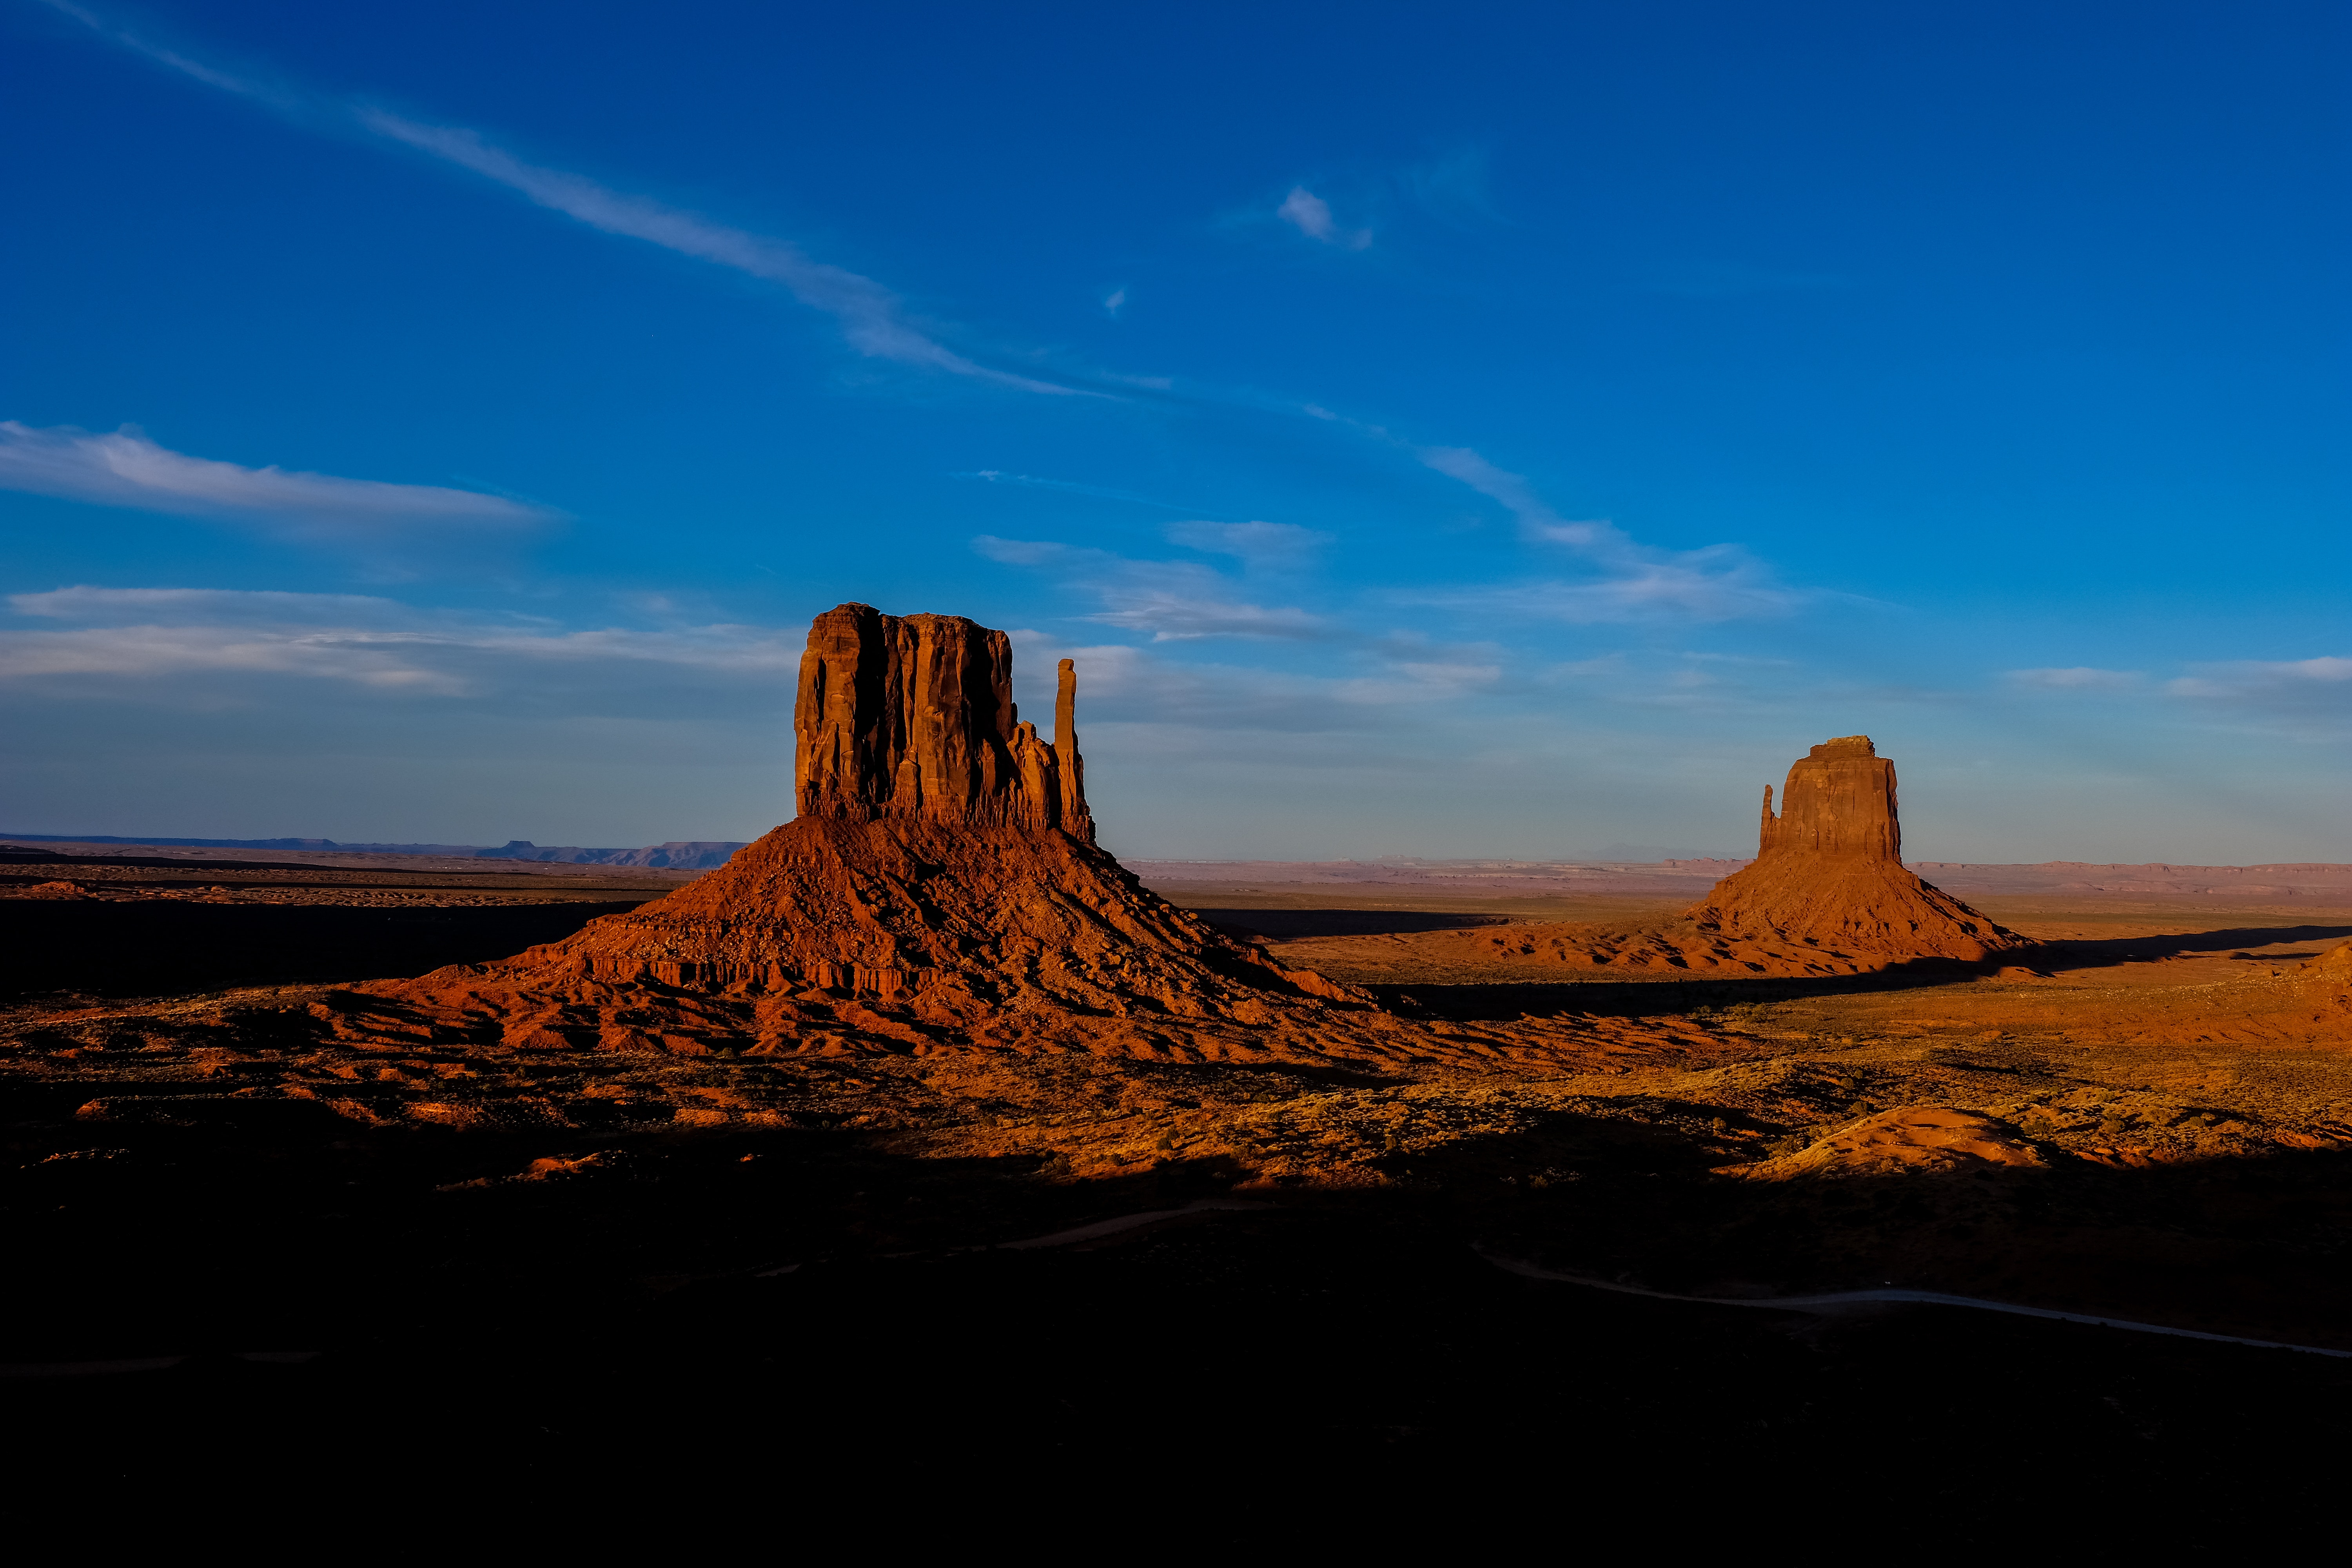
sky, butte, rock, natural landscape, cloud, landscape, formation, national park, desert, volcanic plug, tree, geology, national monument, evening, plateau, horizon, monument, mountain, sunset